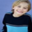
Label: boy